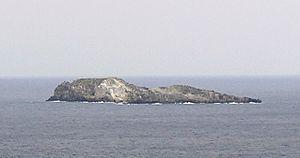
Lisca Bianca est une île italienne, une des îles éoliennes, appartenant administrativement à Lipari.